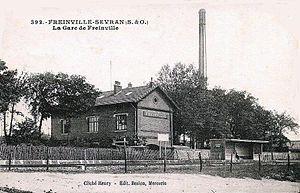
Freinville - Sevran est une gare ferroviaire française de la ligne de Bondy à Aulnay-sous-Bois, située à Freinville, quartier de la commune de Sevran, dans le département français de la Seine-Saint-Denis en région Île-de-France.